Giuliana Berlinguer

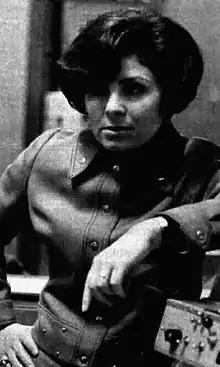
Giuliana Berlinguer in 1974

Giuliana Berlinguer (23 November 1933 – 15 September 2014) was an Italian director, screenwriter, and novelist.